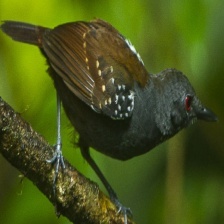
Species: ANTBIRD
Scientific name: THAMNOPHILIDAE